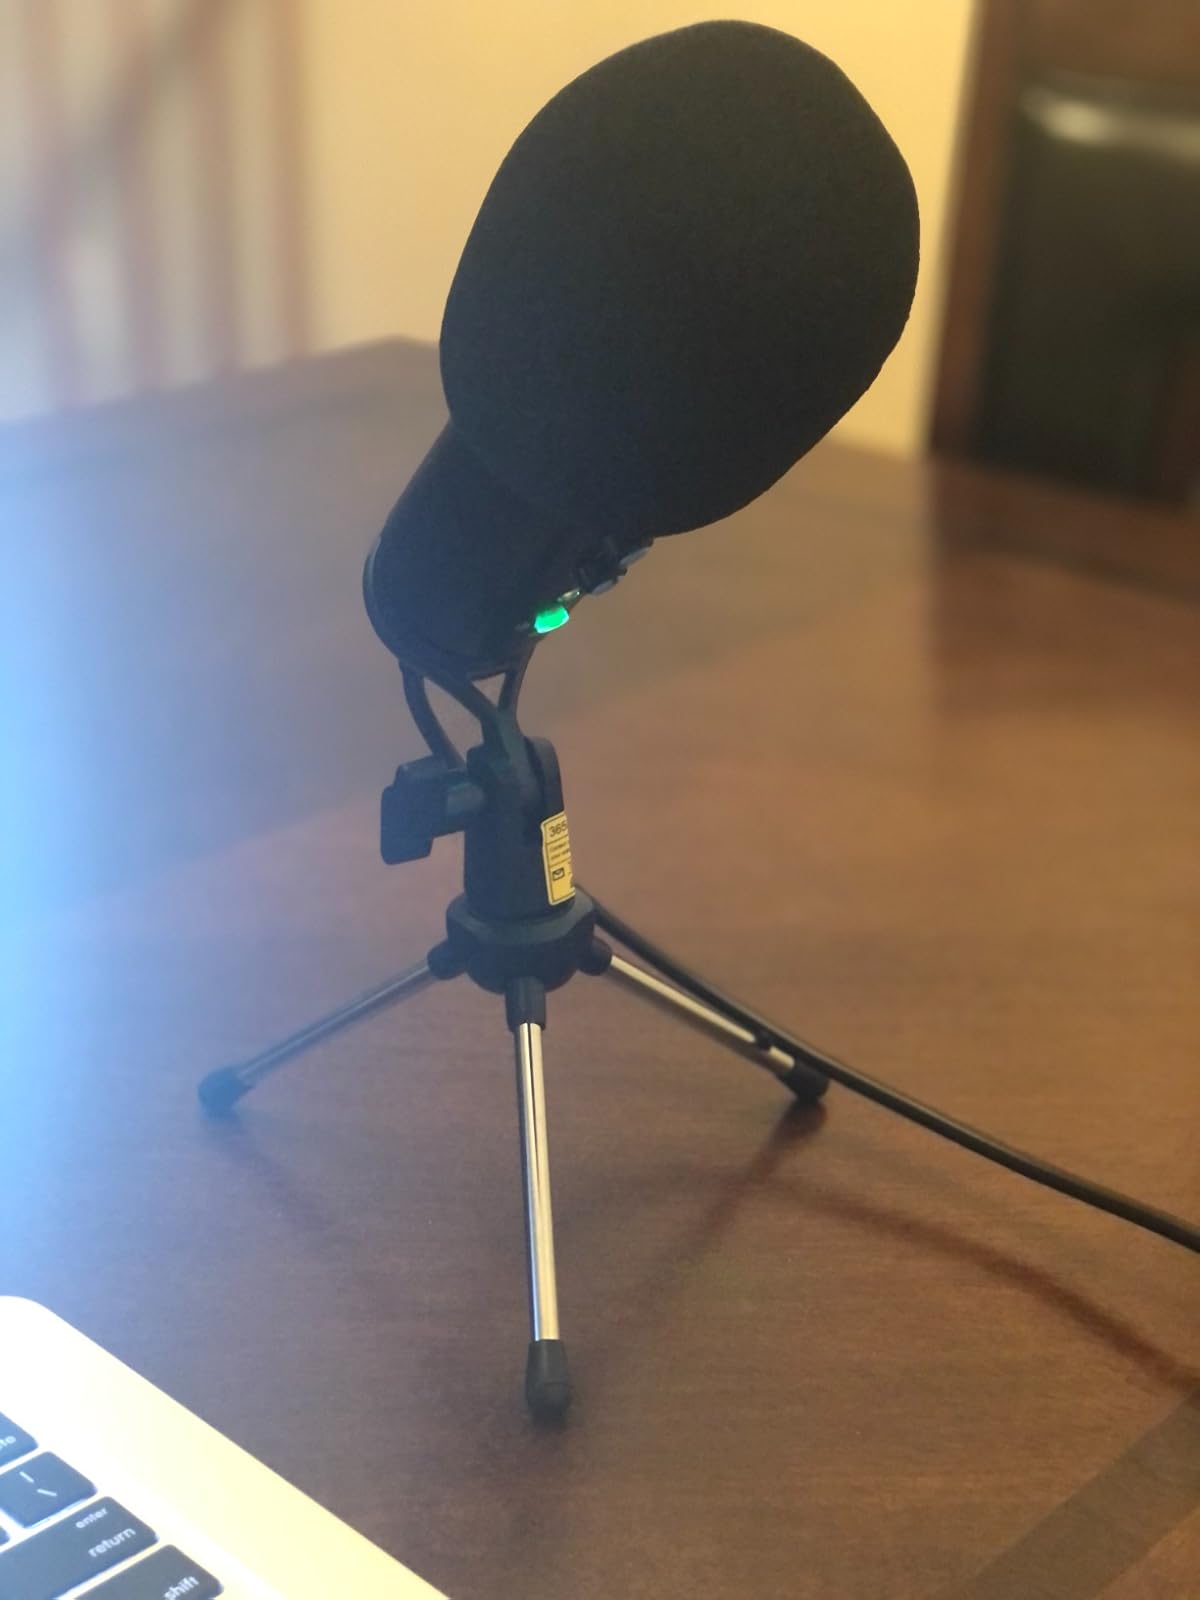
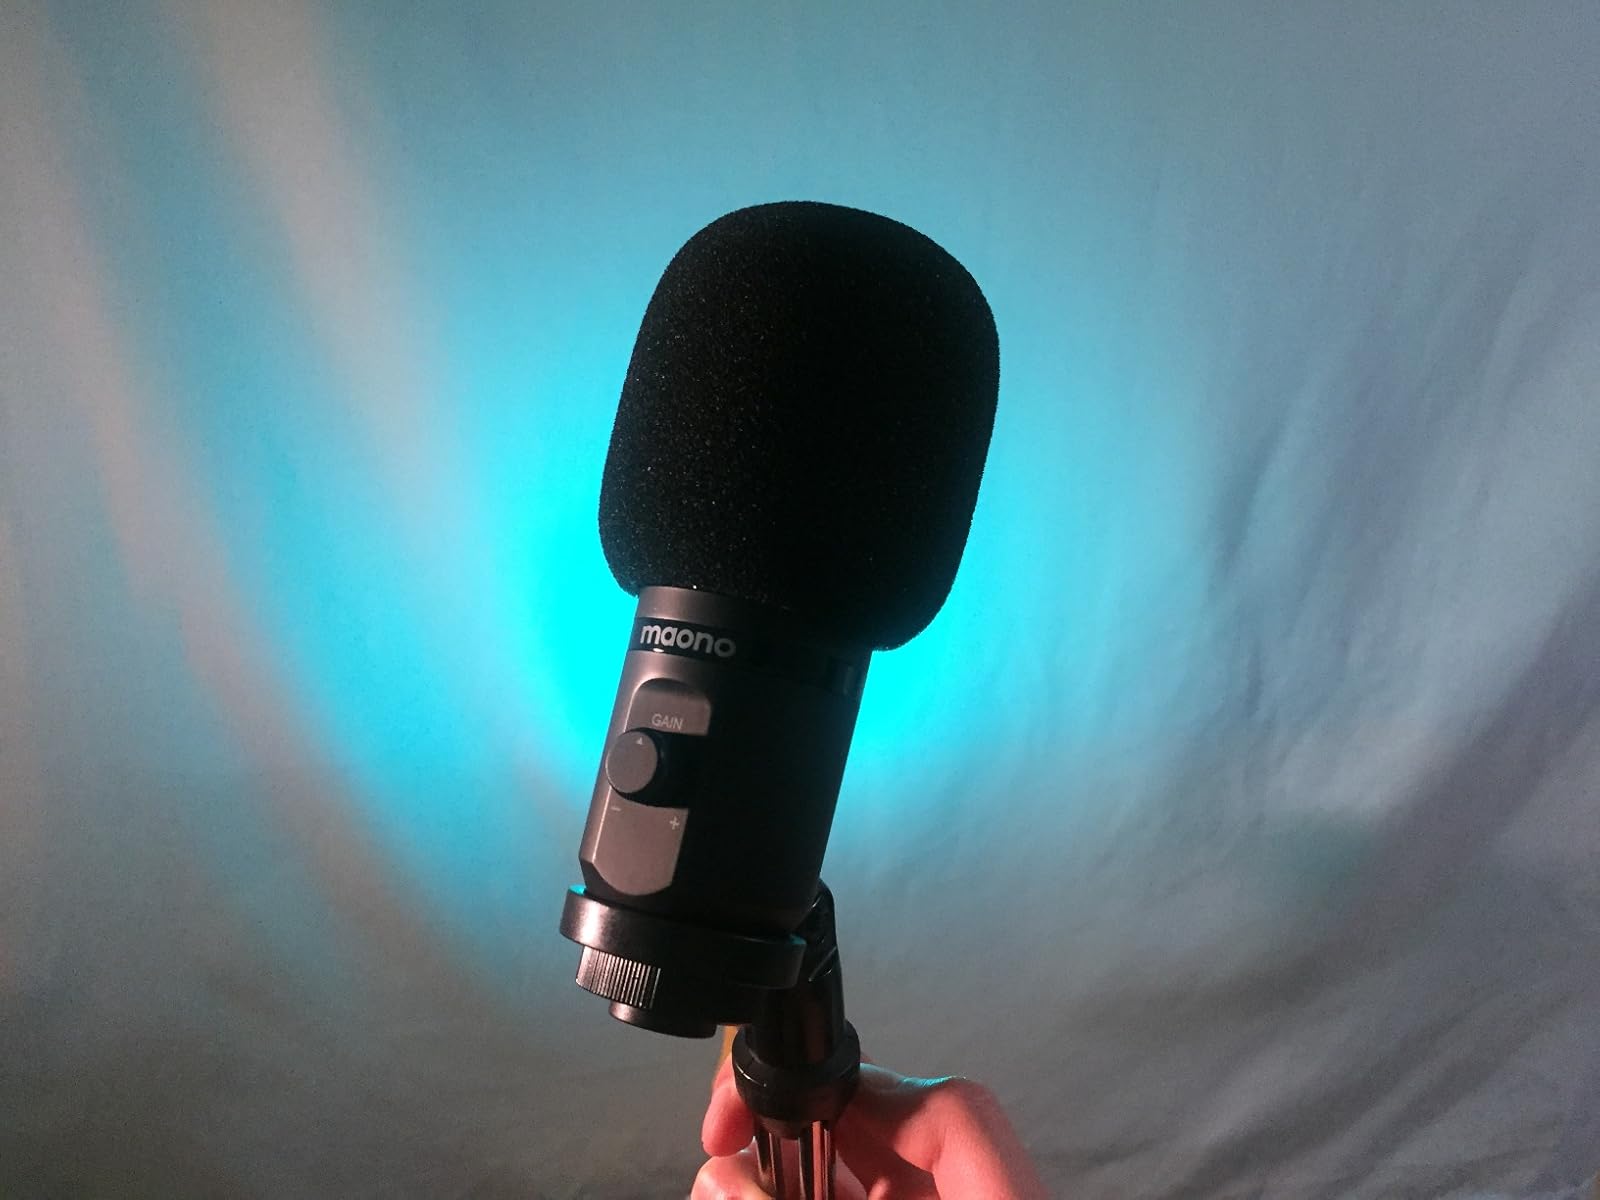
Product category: microphone
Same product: no